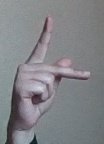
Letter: dha